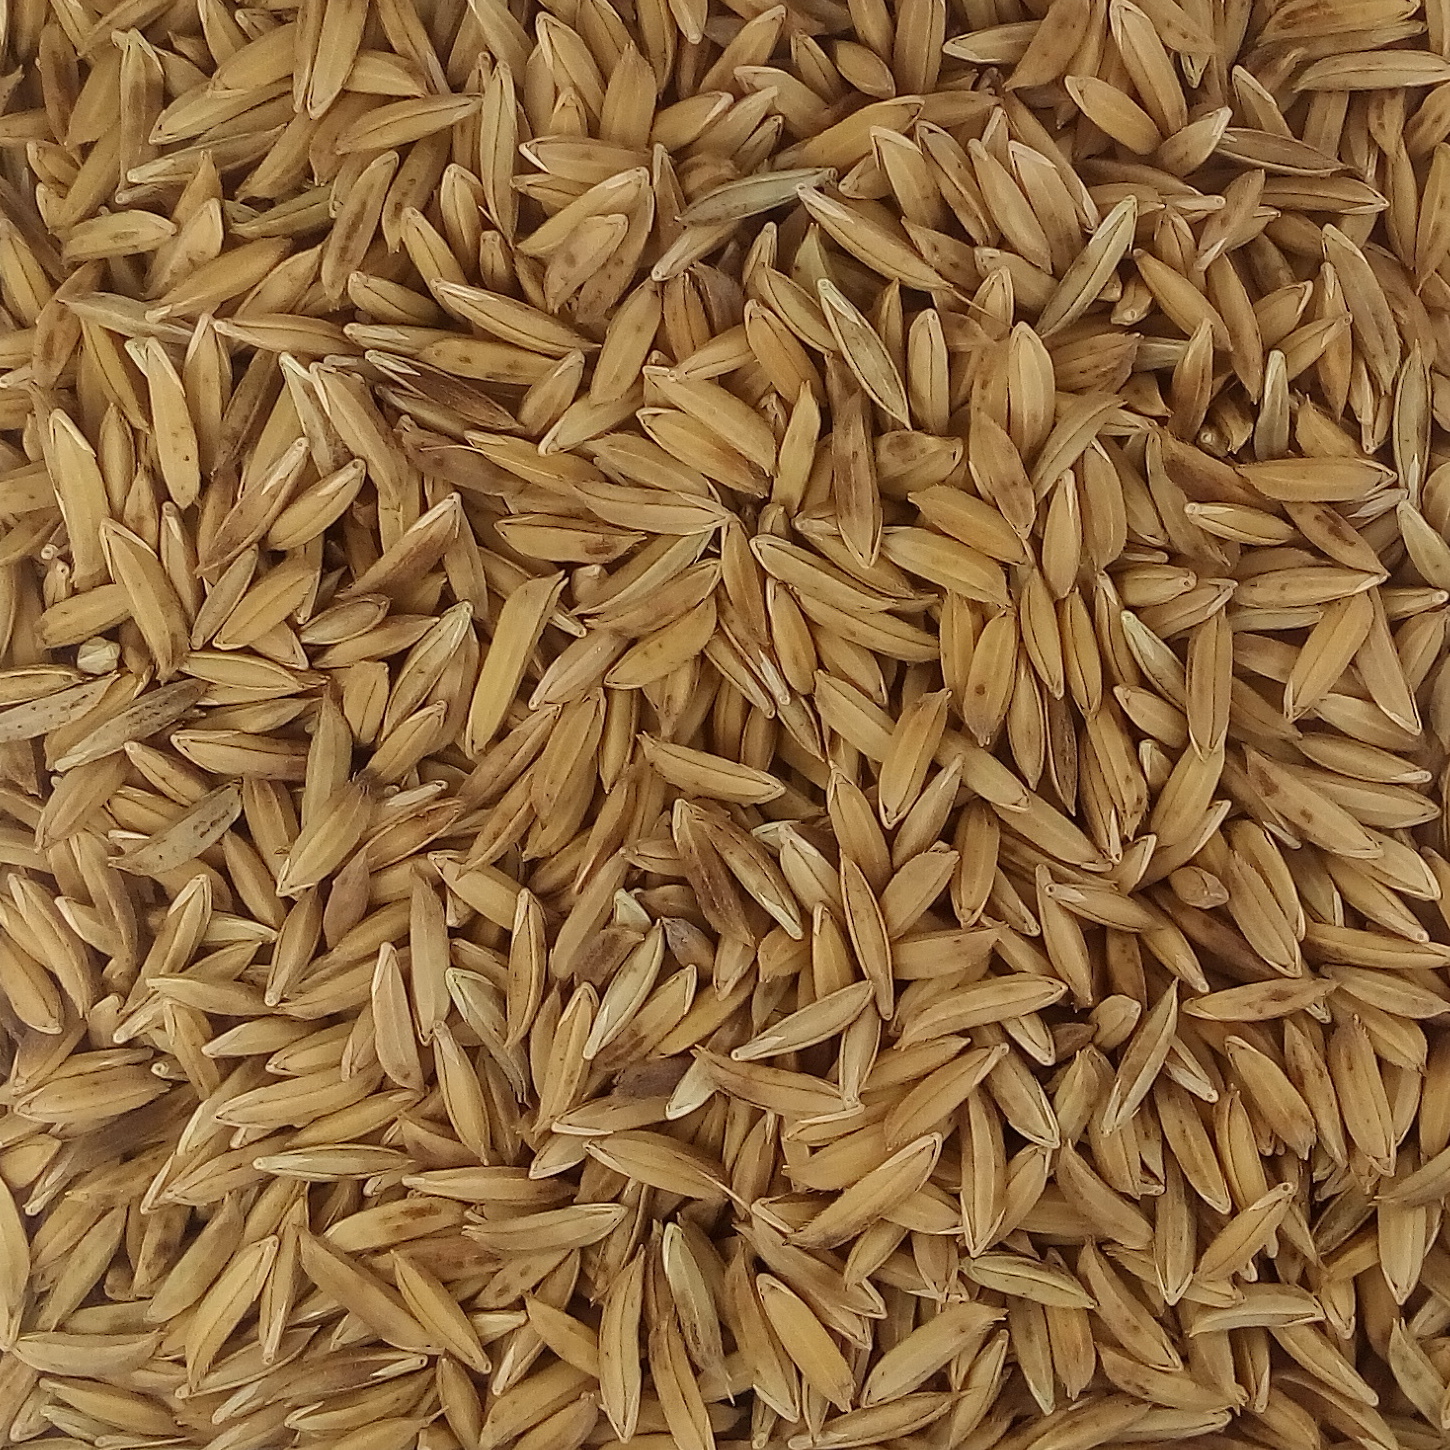
Rice seed variety: BAS_370